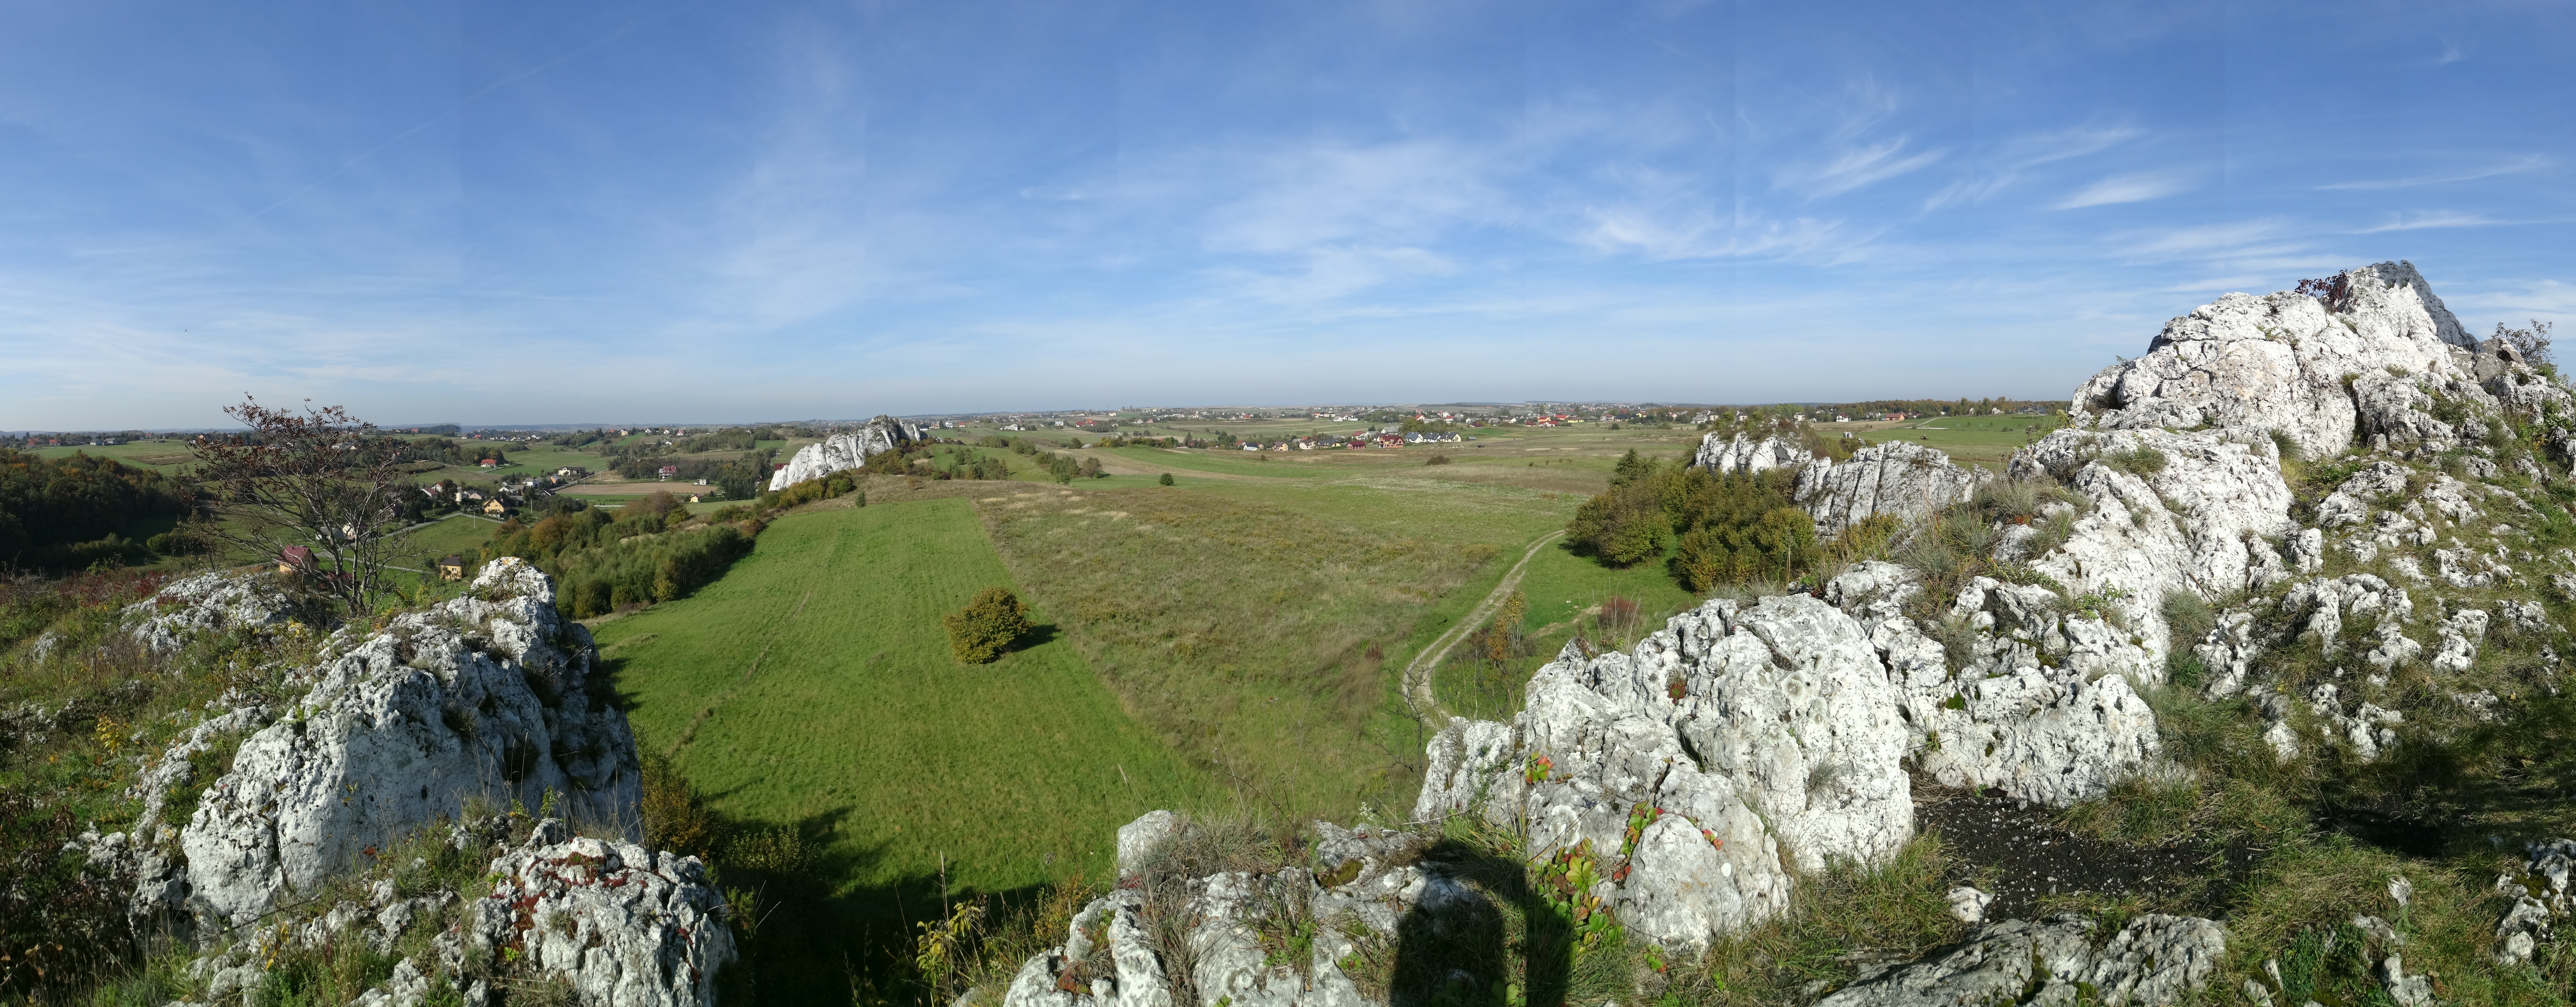
landscape, nature, mountain, mountain range, panorama, formation, cliff, park, tourism, terrain, ridge, rocks, geology, badlands, poland, plateau, ecosystem, limestones, jura krakowsko cz stochowa, jerzmanowice